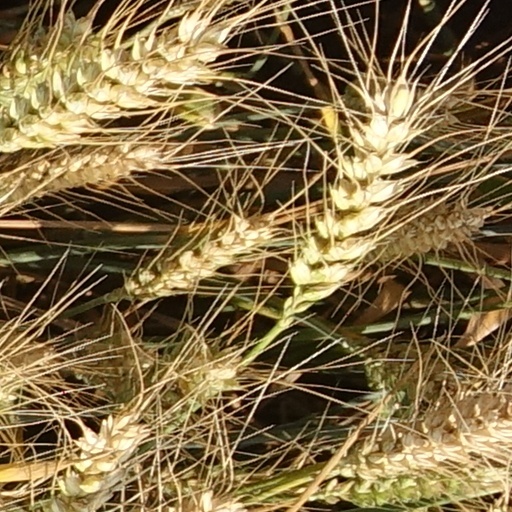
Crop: wheat